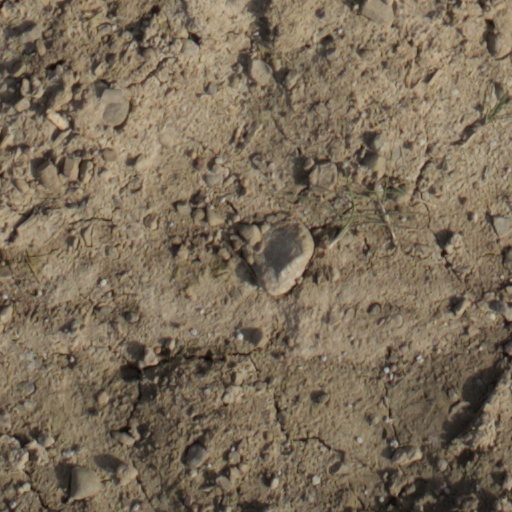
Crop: wheat